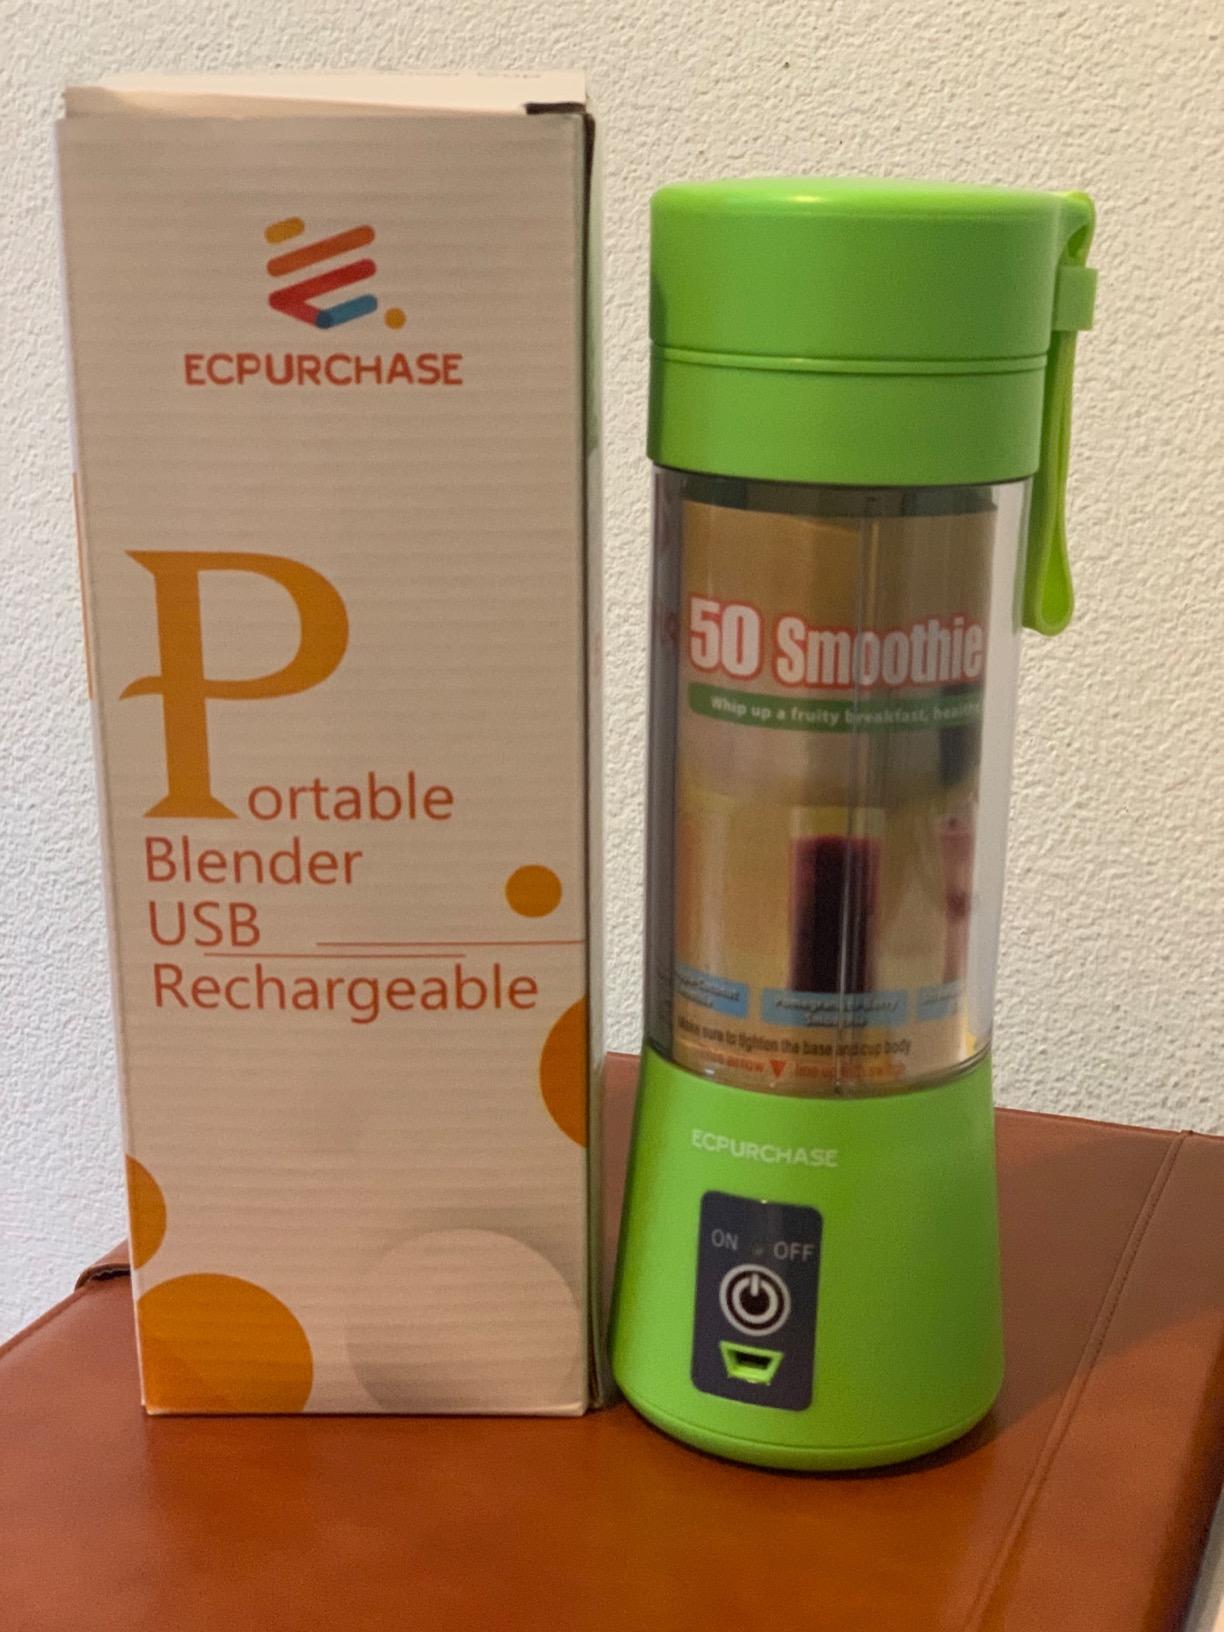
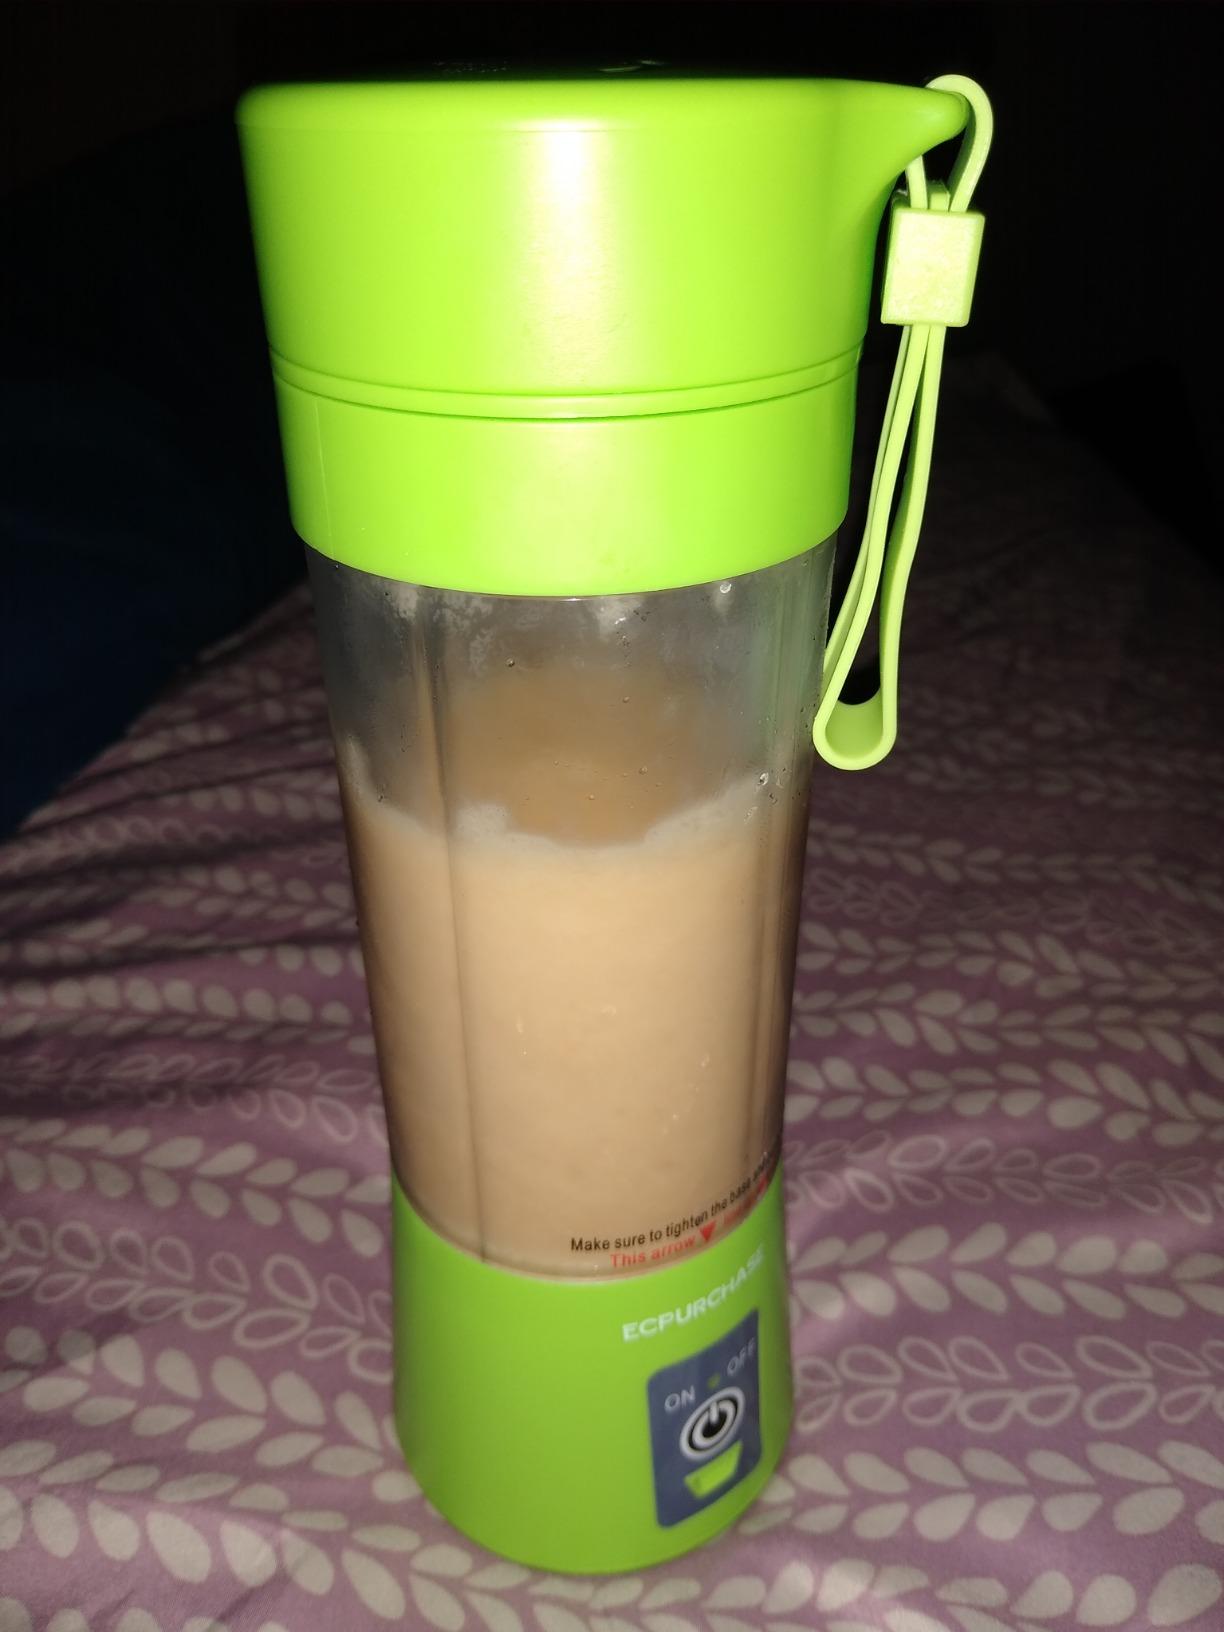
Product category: items_blender
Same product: yes